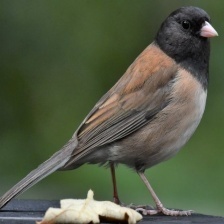
Species: DARK EYED JUNCO
Scientific name: JUNCO HYEMALIS